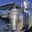
Label: truck